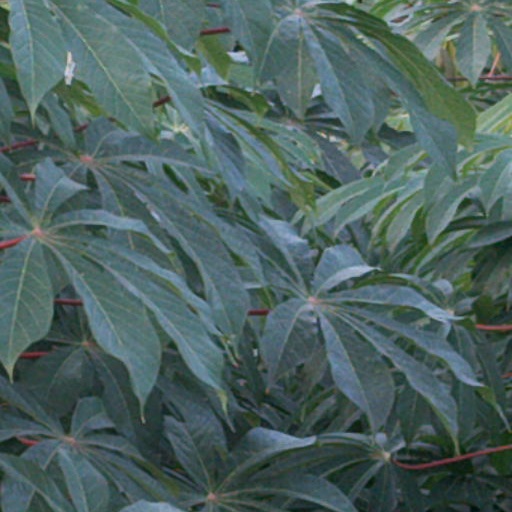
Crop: cassava